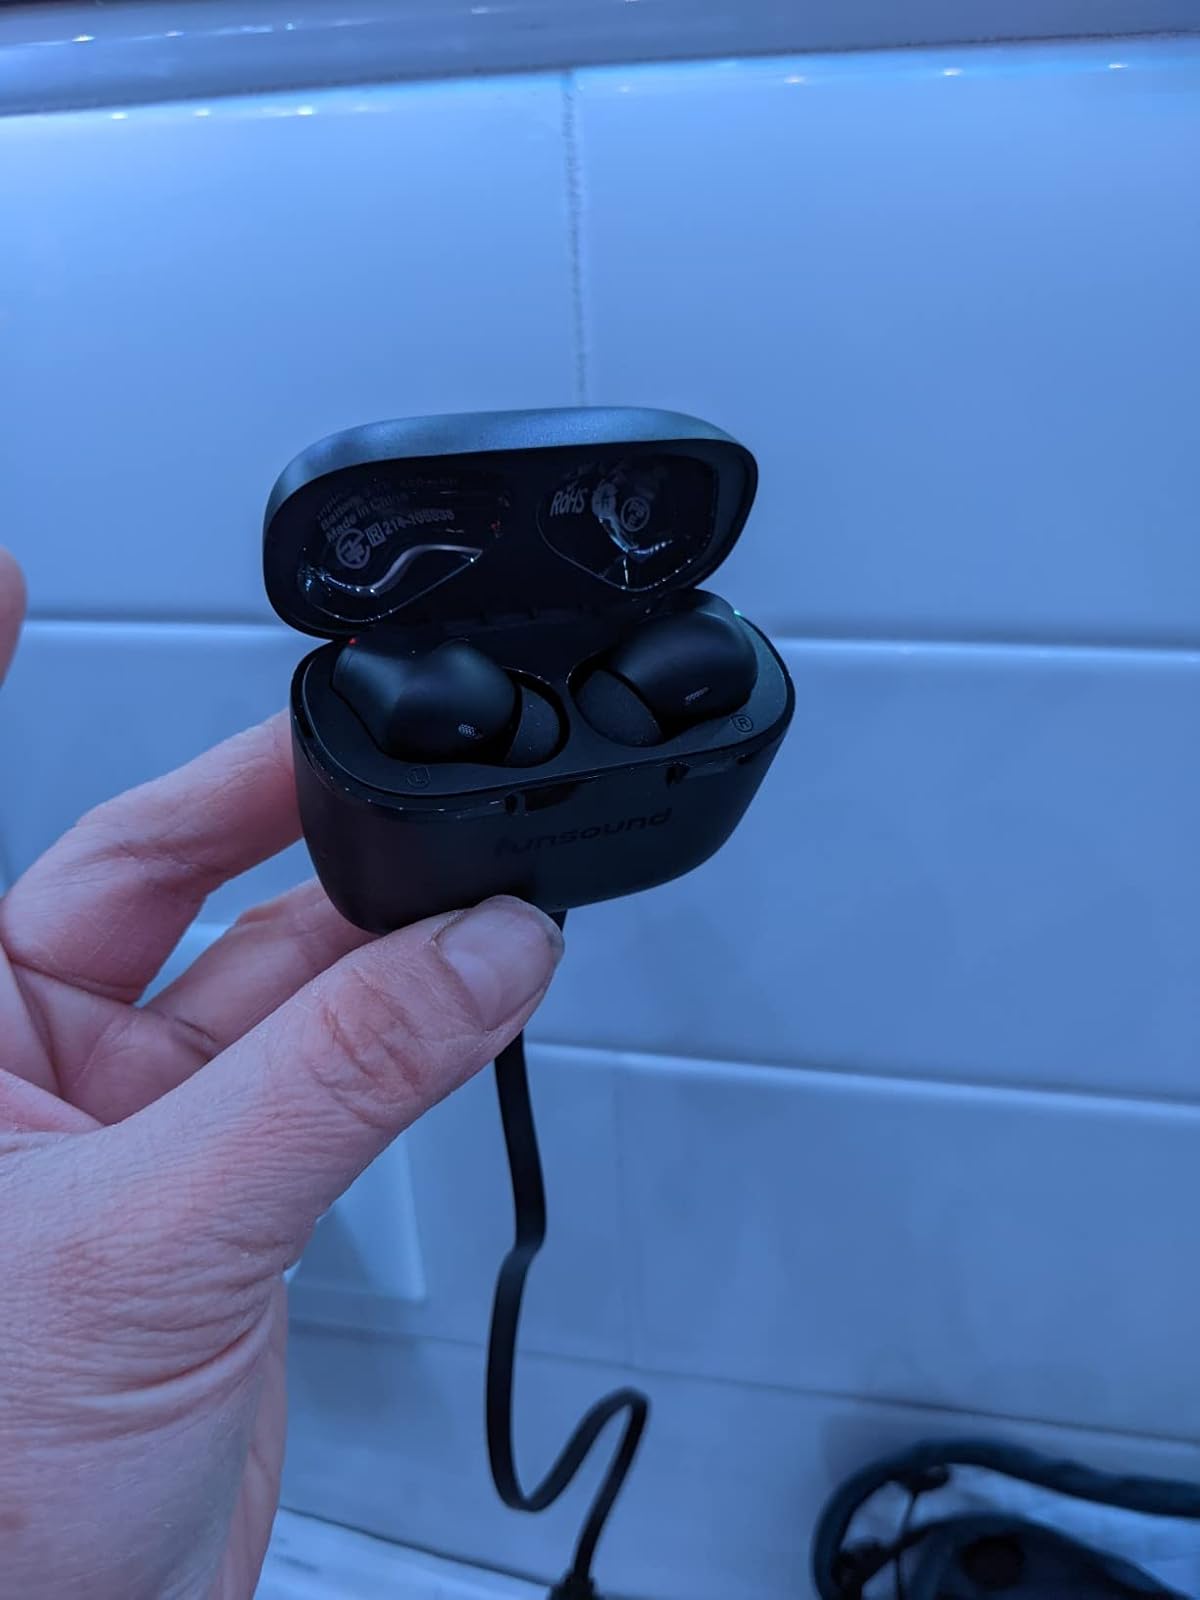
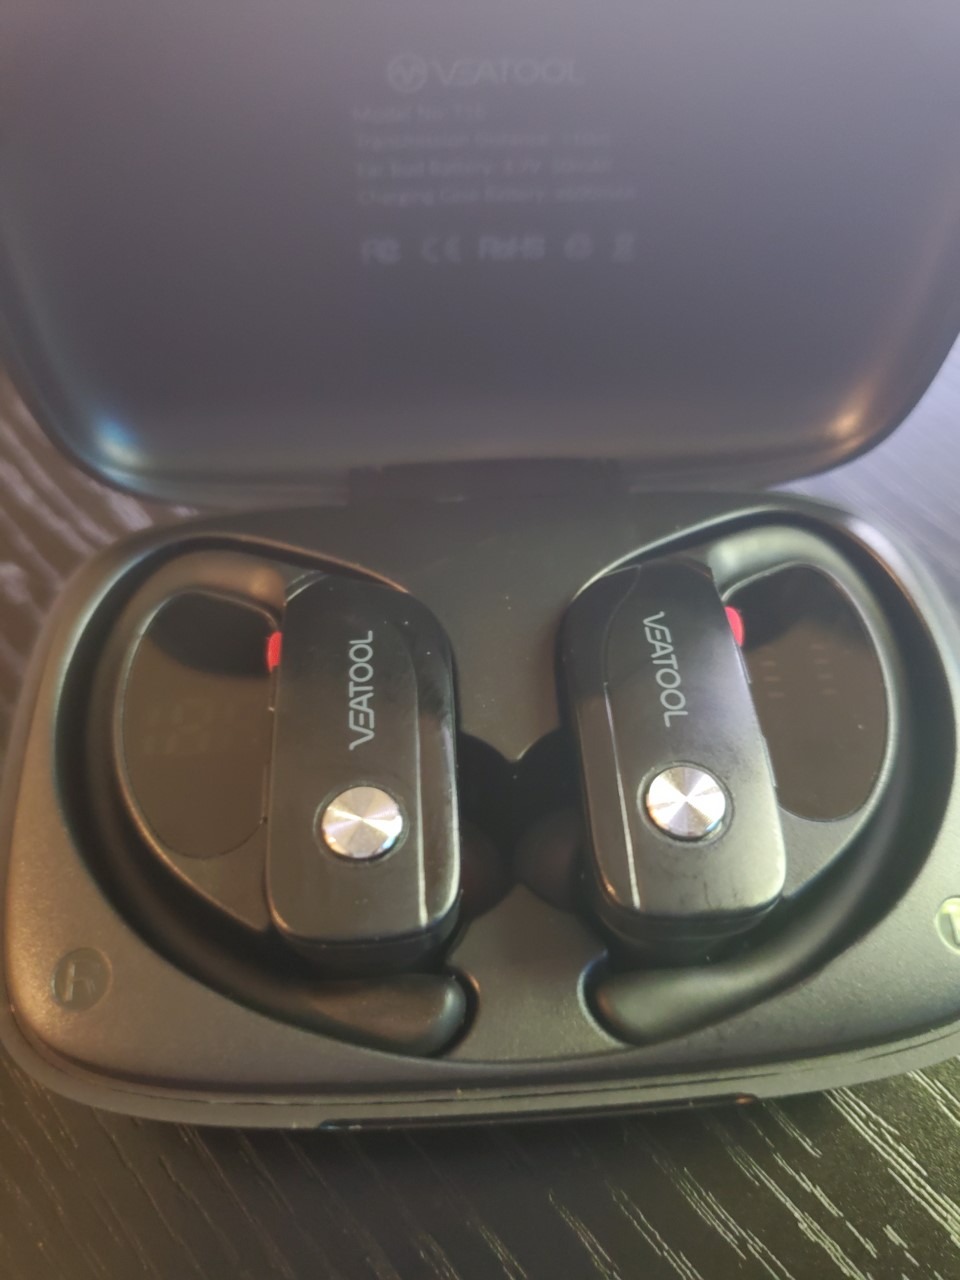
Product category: earbuds
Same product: no